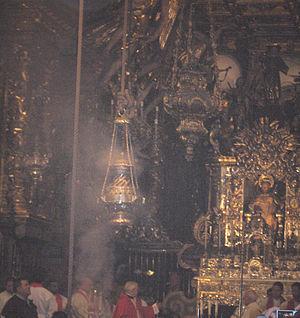
La cathédrale de Saint-Jacques-de-Compostelle est une cathédrale située dans le centre historique de la ville de Saint-Jacques-de-Compostelle, but de l'un des plus grands pèlerinages de l'Europe médiévale. En 2014, c'est l'un des plus vivants foyers de la dévotion catholique.